1991–92 Gillingham F.C. season

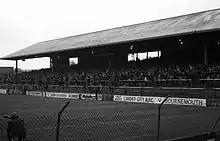
Gillingham's victory at Cardiff's Ninian Park in March would prove to be the team's last league win away from home for more than 18 months.

Gillingham began the new year with a 2–1 victory at home to Hereford United on 1 January. The team beat Walsall 4–0 on 11 January, Crown scoring his second hat-trick of the season, but then conceded four in a defeat to promotion-chasing Burnley. A win over Doncaster Rovers on 1 February left Gillingham 13th in the table. On 15 February, the team followed two consecutive goalless draws by beating Rotherham United, who were fifth in the table, 5–1 at Priestfield; Steve Lovell scored the team's third hat-trick of the season. It was the first time that Gillingham had scored five goals in a game since September 1989. A week later, Gillingham won 1–0 away to Walsall, the first time during the season that the team had won two consecutive league matches, however their unbeaten league run ended with a 3–1 defeat at home to Lincoln City on 29 February.